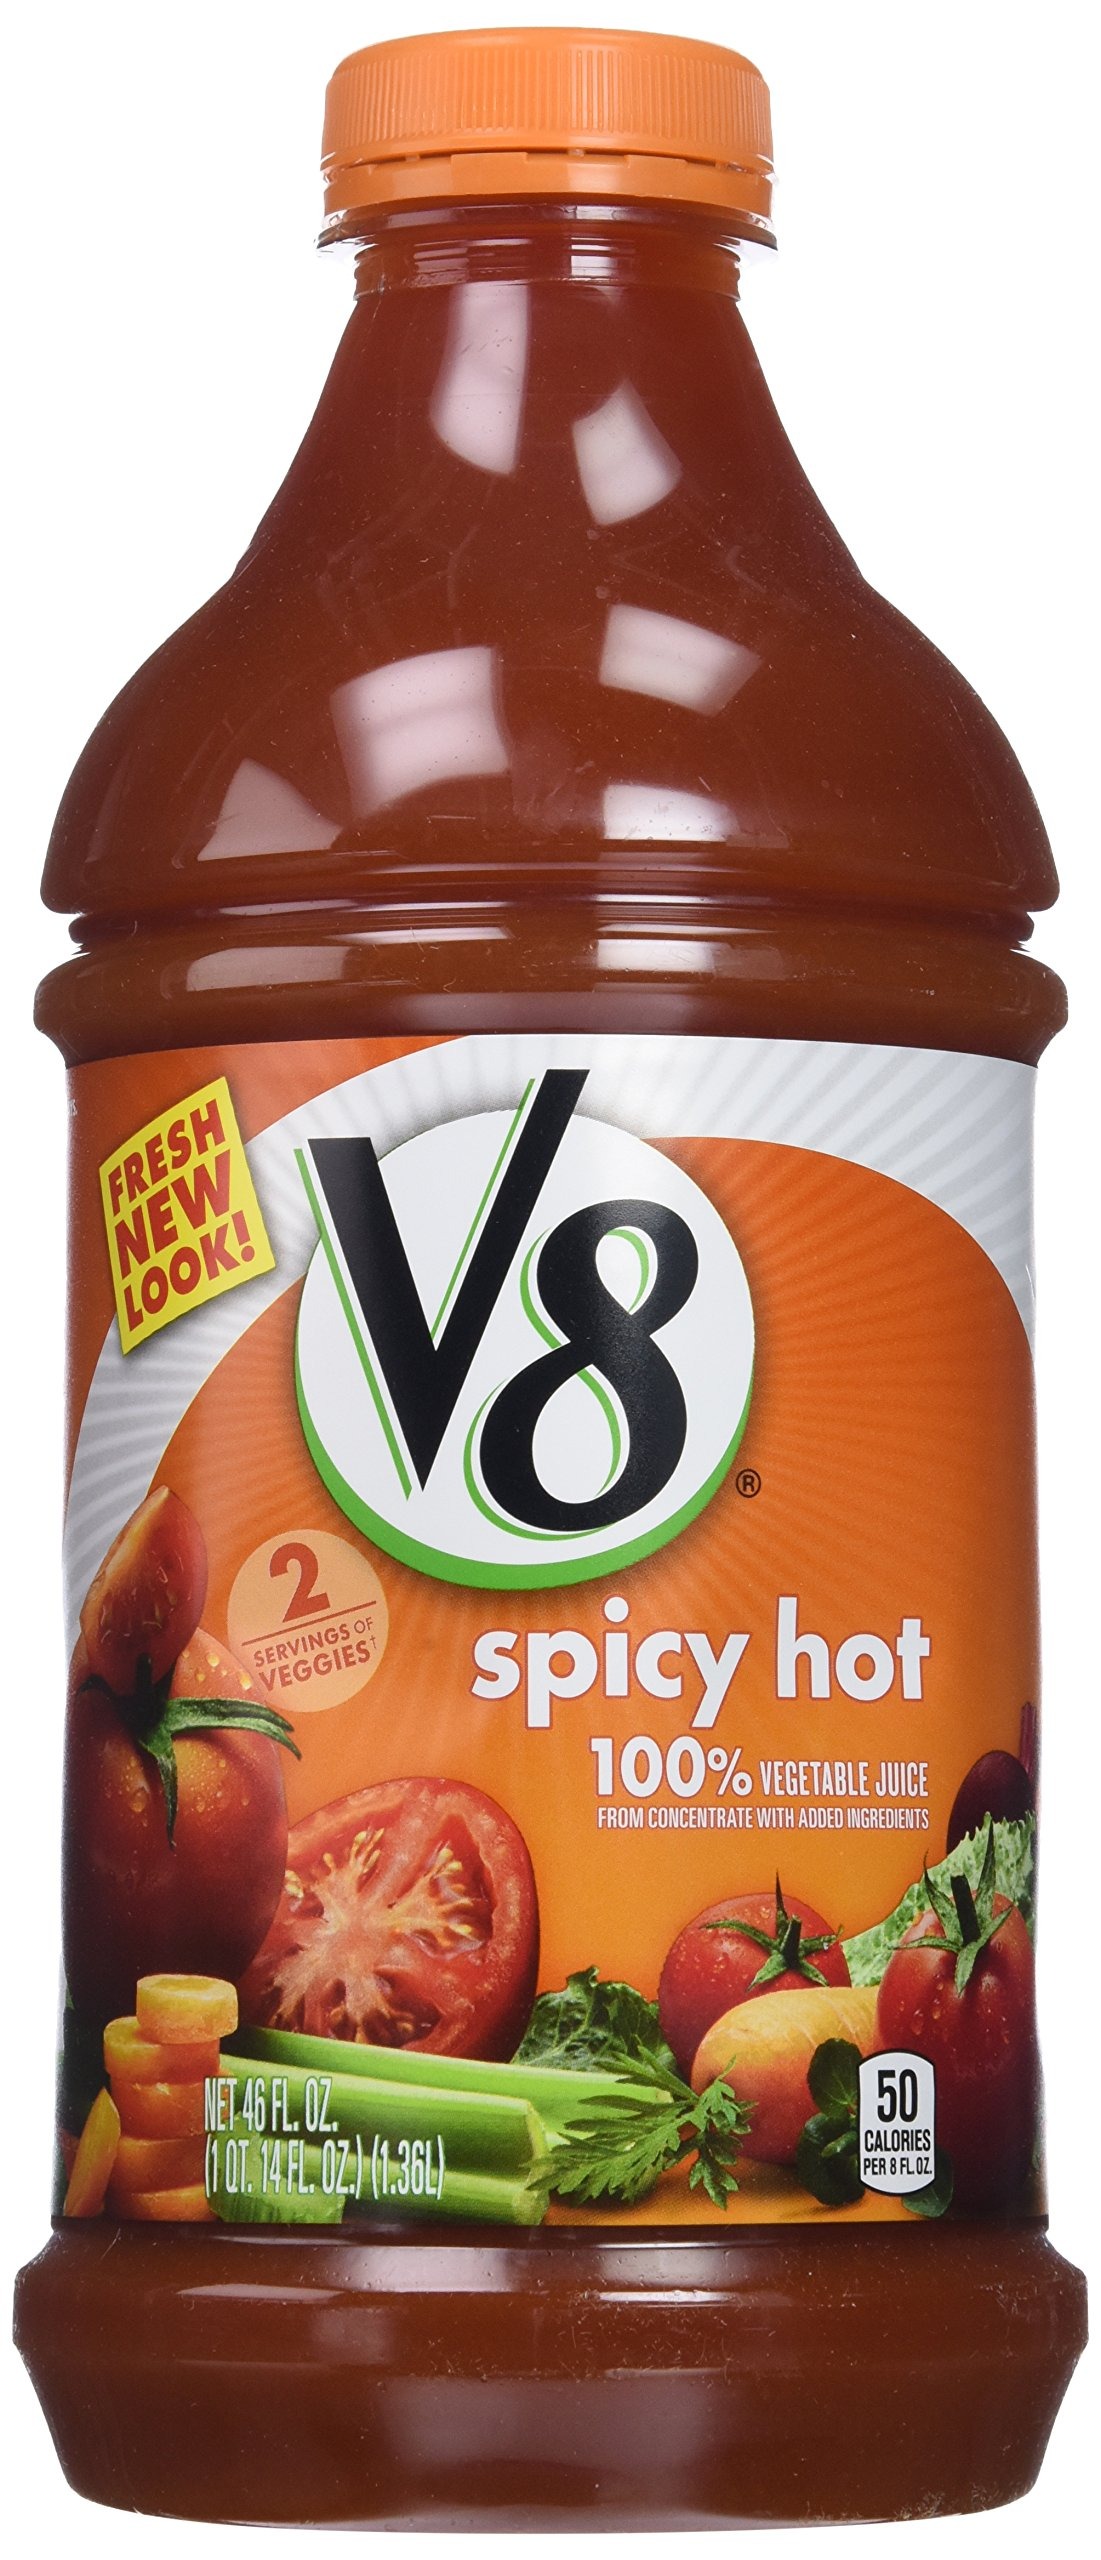
Item Name: V8 Spicy Hot Vegetable Juice, 46 Ounce (Pack of 6)
Bullet Point: Spicy blend of tomatoes, carrots, celery, beets, parsley, lettuce, watercress and spinach
Value: 276.0
Unit: Fl Oz

Price: 5.8